Alabama State Route 52

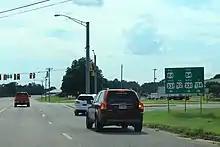
Western terminus at the intersection with US 84/US 331 in Opp

SR 52 serves as a parallel route of US 84. Beginning at Opp, SR 52 assumes a southeastward trajectory as it heads towards Samson in western Geneva County. At Samson, the highway briefly turns to the east before resuming its southeastward trajectory as it approaches the town of Geneva.